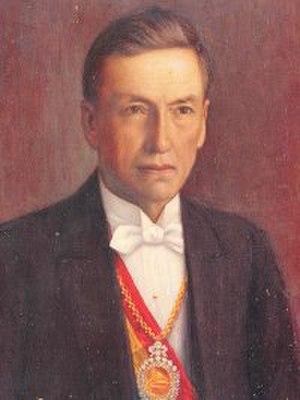
La guerre du Chaco, qui se déroula entre 1932 et 1935, opposa la Bolivie et le Paraguay. En causant la mort du quart des combattants engagés, elle reste une des guerres les plus meurtrières de tous les temps. Comme la guerre d'Espagne qui suivra, elle servit de banc d'essai à de nouvelles armes et tactiques.
Daniel Salamanca Urey est un homme politique bolivien né le 8 juillet 1869 à Cochabamba et mort le 17 juillet 1935 dans la même ville. Il est président de la Bolivie de mars 1931 à novembre 19340.